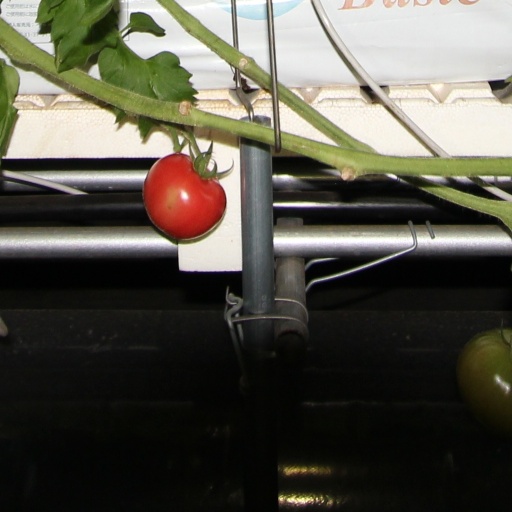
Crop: tomato